Leaf by Niggle

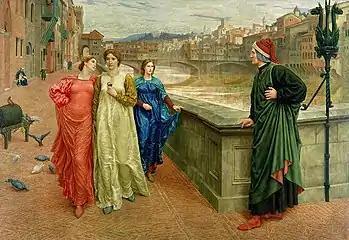
"Leaf by Niggle" matches the structure of Dante's "Purgatorio", and fits Dante's romantic theology. Here, Dante looks longingly at Beatrice (centre) as she strolls by the River Arno. "Dante and Beatrice", by Henry Holiday, 1883

A religious reading could lead to the conclusion that the allegory of "Leaf by Niggle" is life, death, purgatory and paradise. Niggle is not prepared for his unavoidable trip, as humans often are not prepared for death. His time in the institution and subsequent discovery of his Tree represent purgatory and heaven; Sebastian Knowles writes that the story "follows Dante's 'Purgatorio' in its general structure and in its smallest detail."